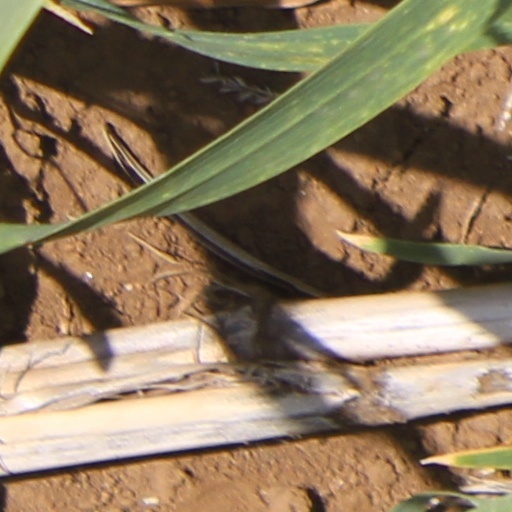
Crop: wheat